Renaissance in Lombardy

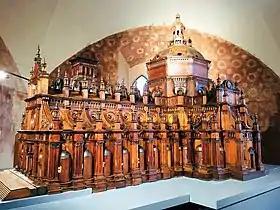
Wooden model of Pavia Cathedral (1497), Pavia, Pinacoteca Malaspina.

Galeazzo Maria Sforza was undoubtedly attracted to Gothic-style sumptuousness, and his commissions seemed driven by a desire to do a lot and do it quickly, so his interests did not include encouraging original and up-to-date figurative production, finding it easier to draw from the past. To meet the many demands of the court, large and heterogeneous groups of artists were often formed, such as those who decorated the ducal chapel in the Castello Sforzesco, led by Bonifacio Bembo. In those frescoes, datable to 1473, despite some sober hints at figurative novelties (as in the spatiality of the "Annunciation" or the plastic setting of the saints), an archaic gilded pastiglia background still remains. This feature is also present in the cycle of frescoes commissioned by Galeazzo Maria Sforza, again to the same group of artists led by Bonifacio Bembo, for the Visconti Castle, and in particular in the Blue Room, where the decoration consists of panels with raised frames in gilded pastiglia.